Jarno Trulli

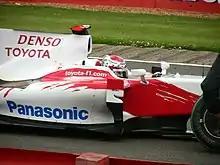
Trulli on the grid at the 2009 British Grand Prix

Trulli was confident going into . In the first race of the 2009 season, the Toyotas of Trulli and Glock started the race from the pitlane as their qualifying times were disallowed due to Toyota's flexible rear wing breaching regulations. Although Trulli started from the pit lane, he finished in an impressive 3rd place before being penalised 25 seconds, dropping him to 12th position for passing Lewis Hamilton under the safety car. A few days after this decision, Hamilton was disqualified from the race results for 'misleading' the race stewards by insisting that Jarno Trulli had passed him under the Safety Car although Hamilton in fact let him pass on purpose due to an order given by the team from the pitlane. Jarno Trulli therefore regained his third-place finish. At the , Trulli qualified on pole position but due to an unconventional tyre strategy, he finished third. However he did record the fastest lap, the only time he has achieved this in his career. He holds the record of having started the most Grands Prix before recording a fastest lap.